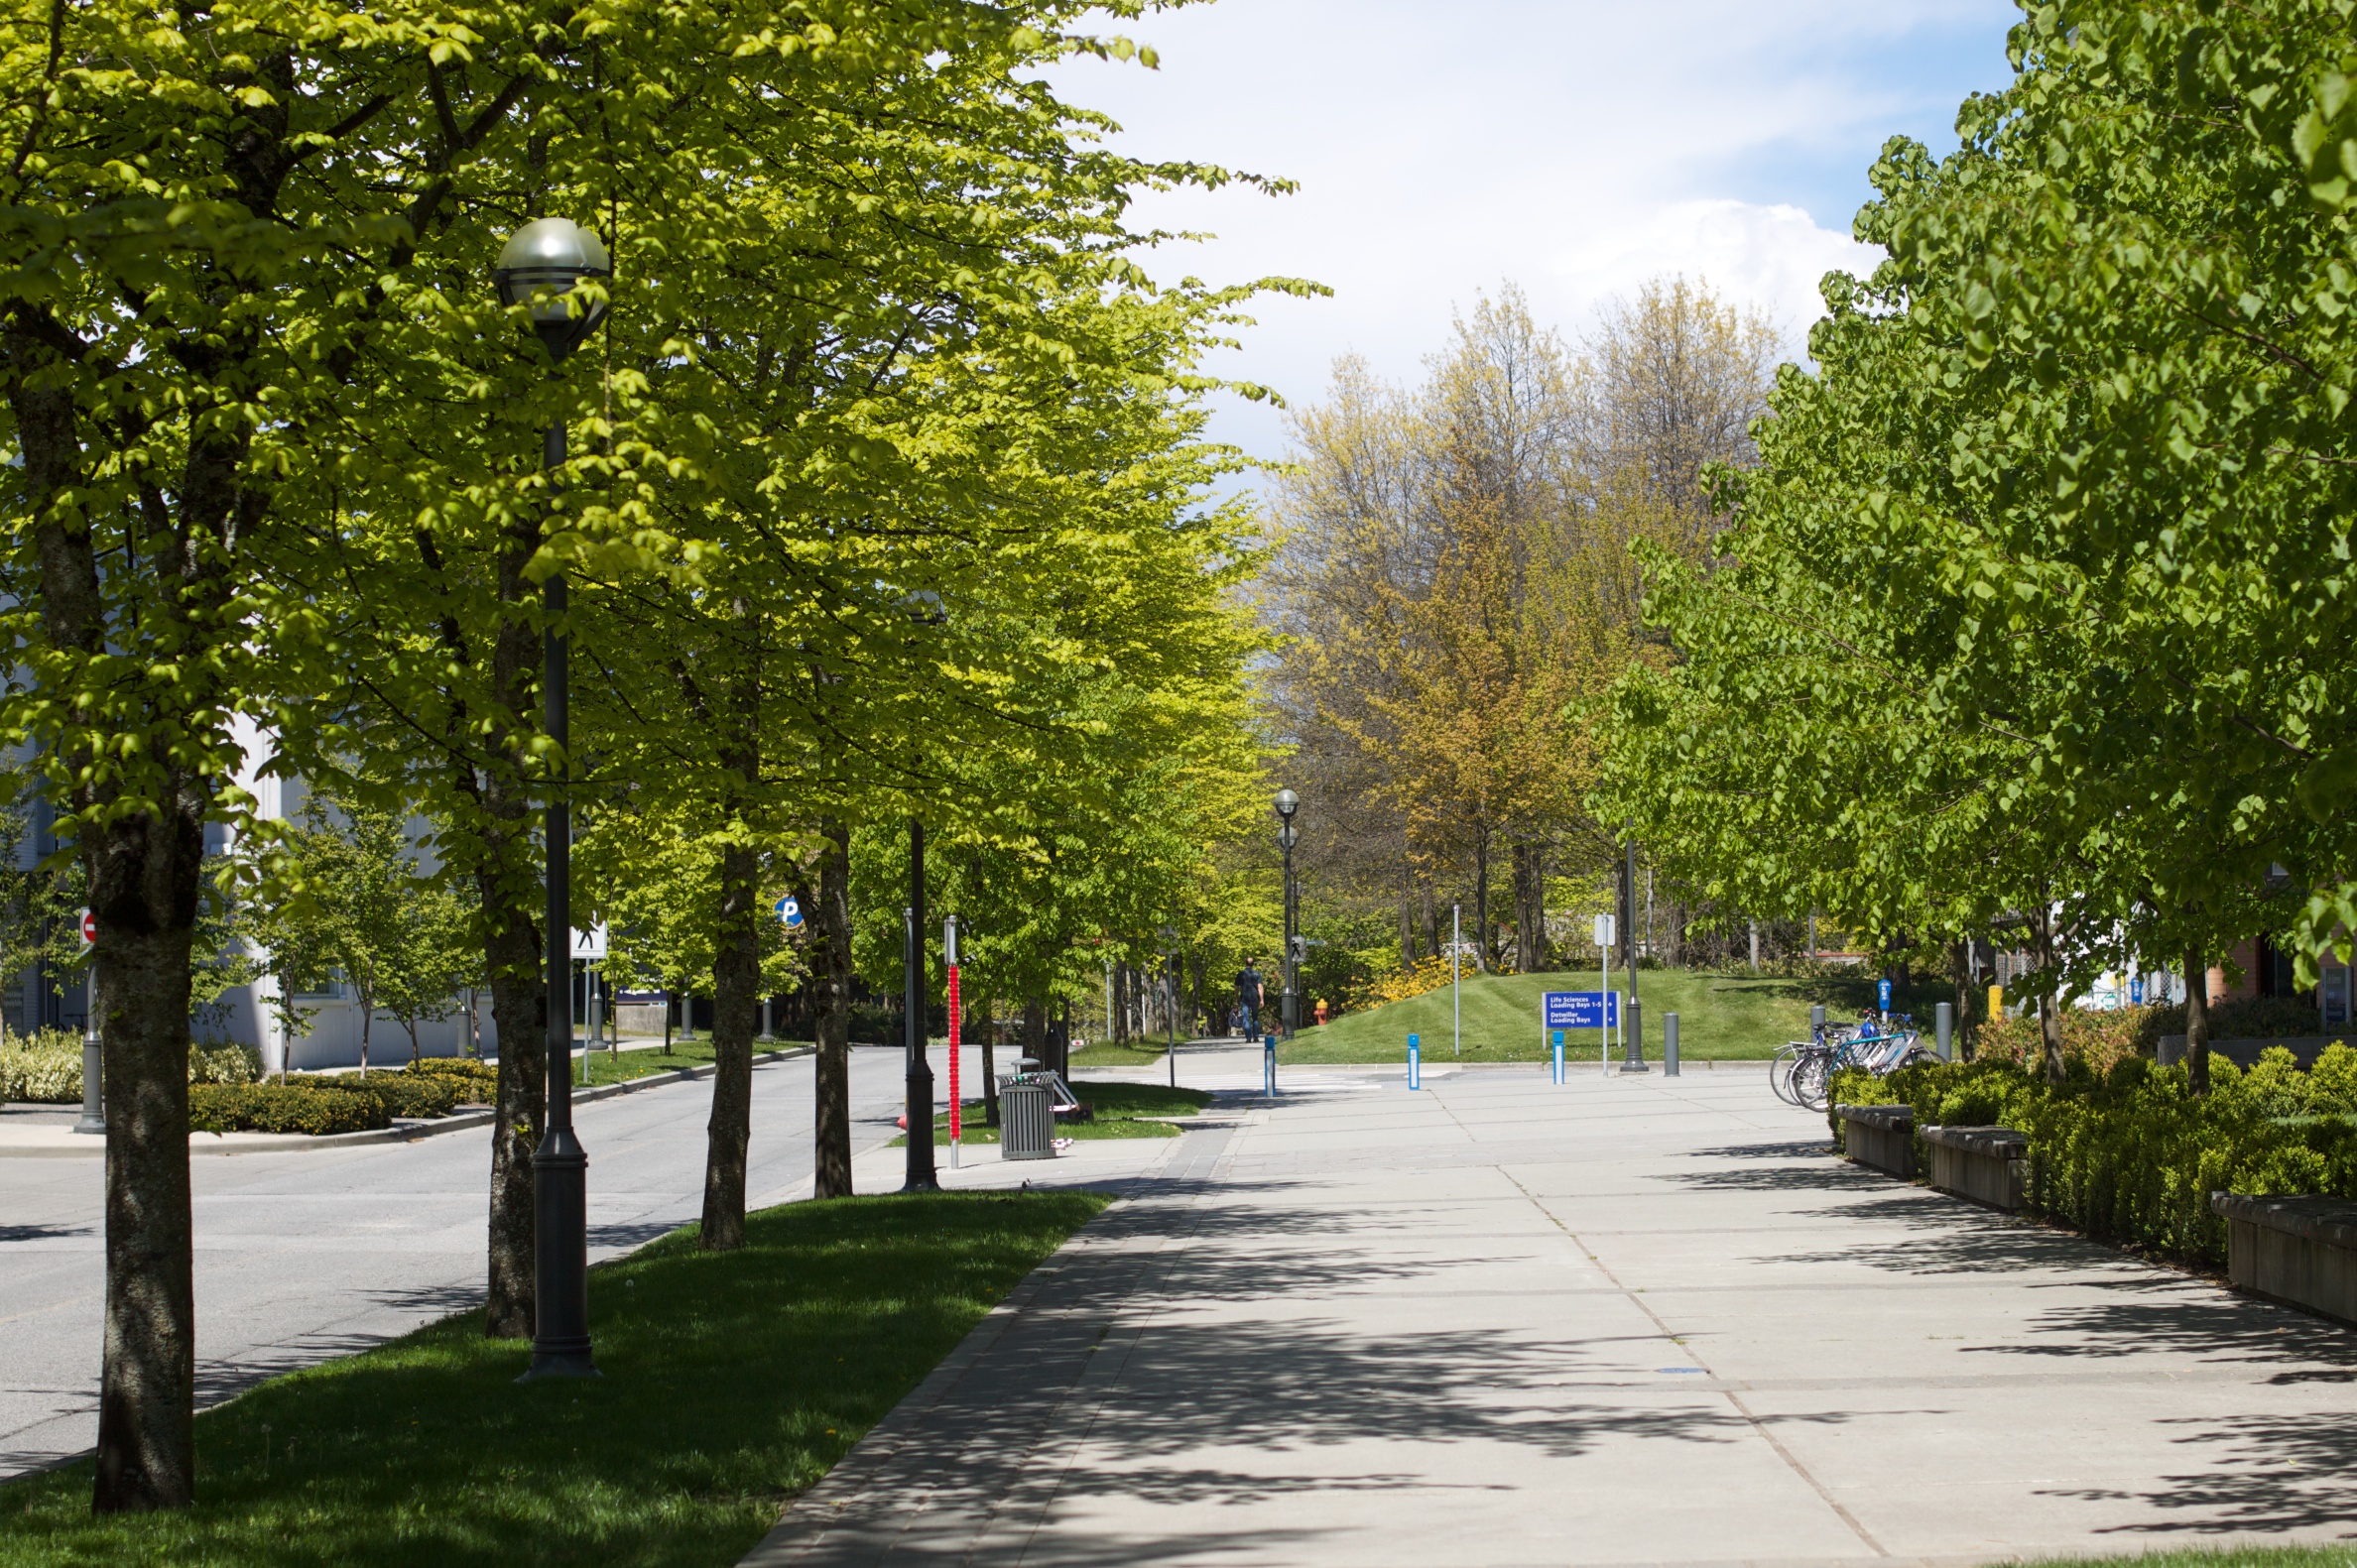
tree, plant, leaf, walkway, suburb, autumn, park, season, estate, northernvoice10, northernvoice, neighbourhood, residential area, woody plant